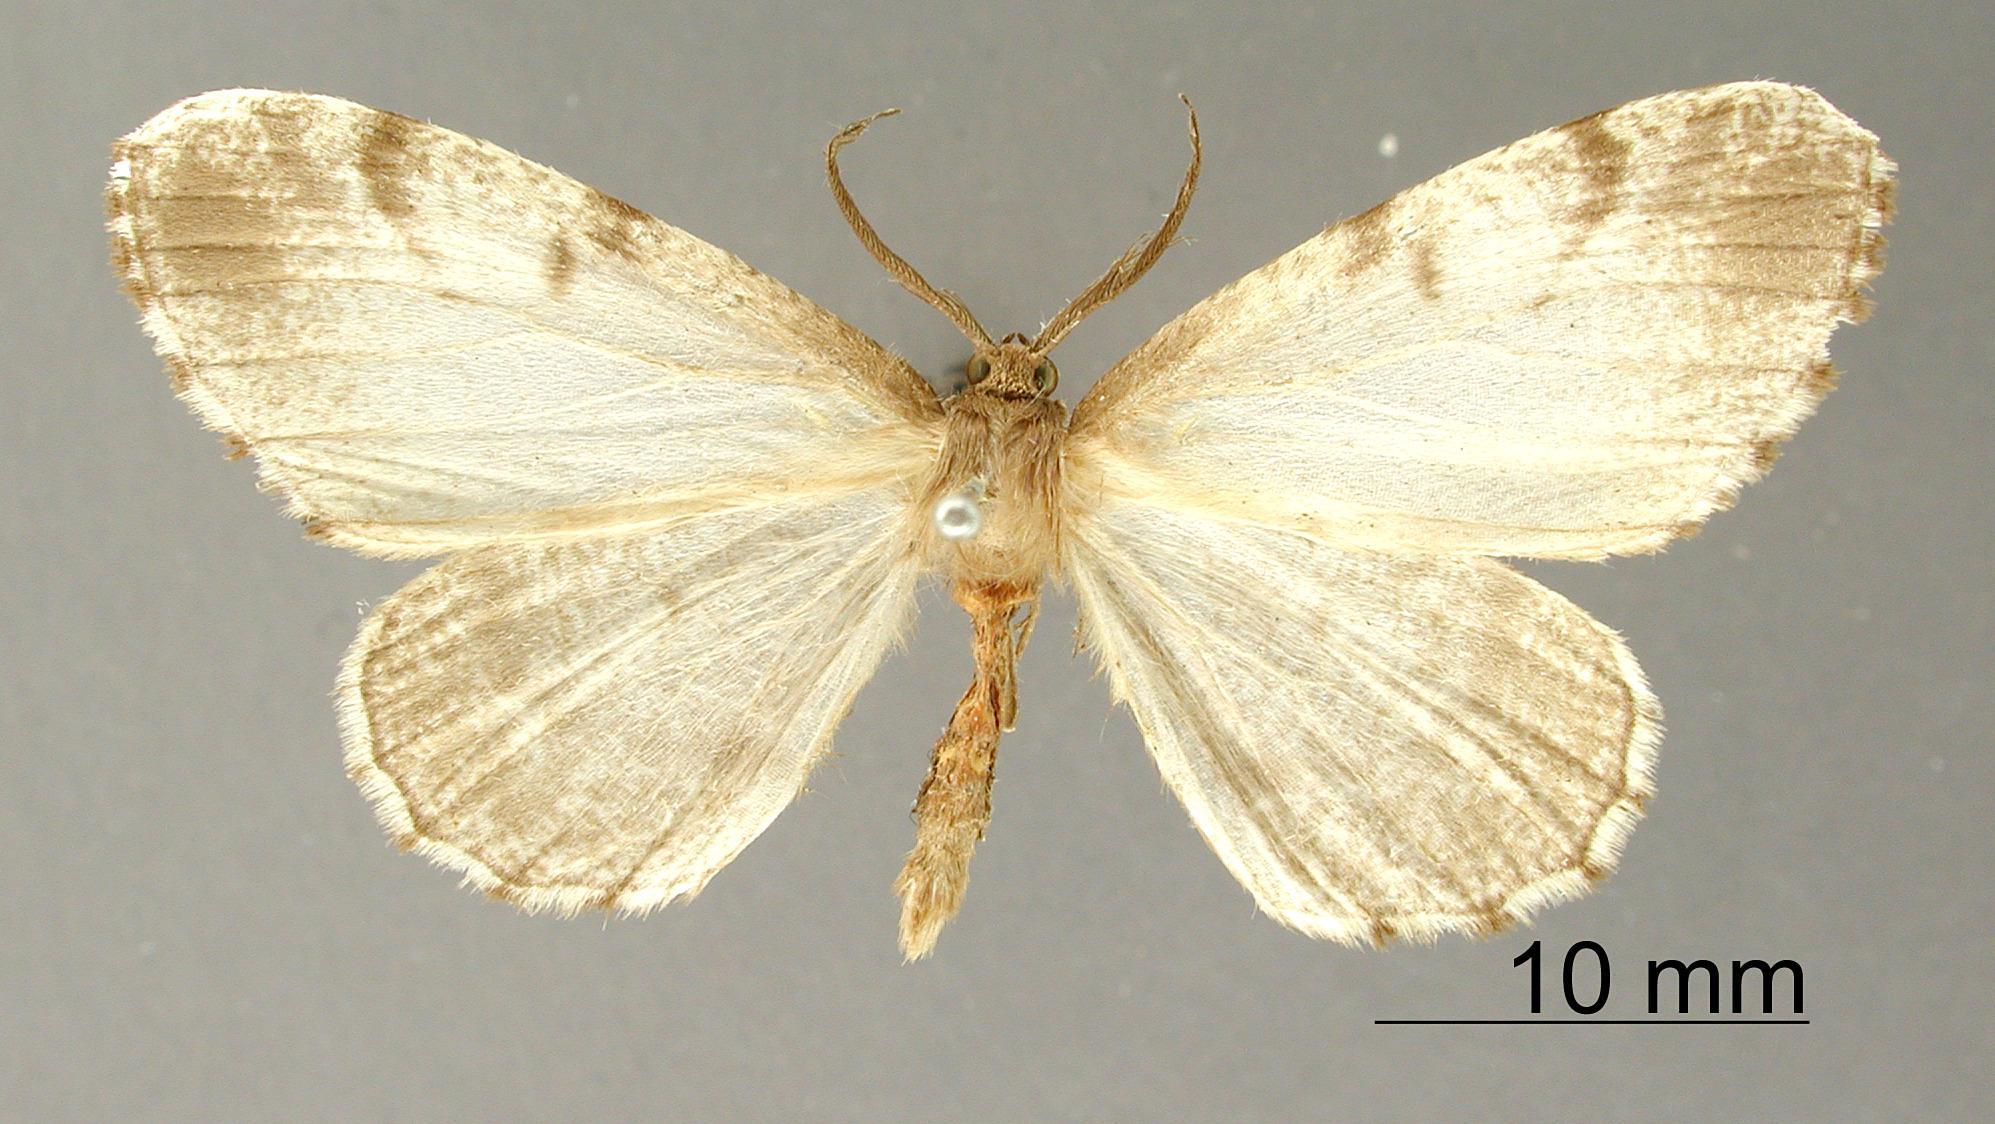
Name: Nipteria erna
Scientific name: Nipteria erna Dognin, 1900
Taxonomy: Animalia, Arthropoda, Insecta, Lepidoptera, Geometridae, Ennominae
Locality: Environs de Loja, Ecuador, Ecuador